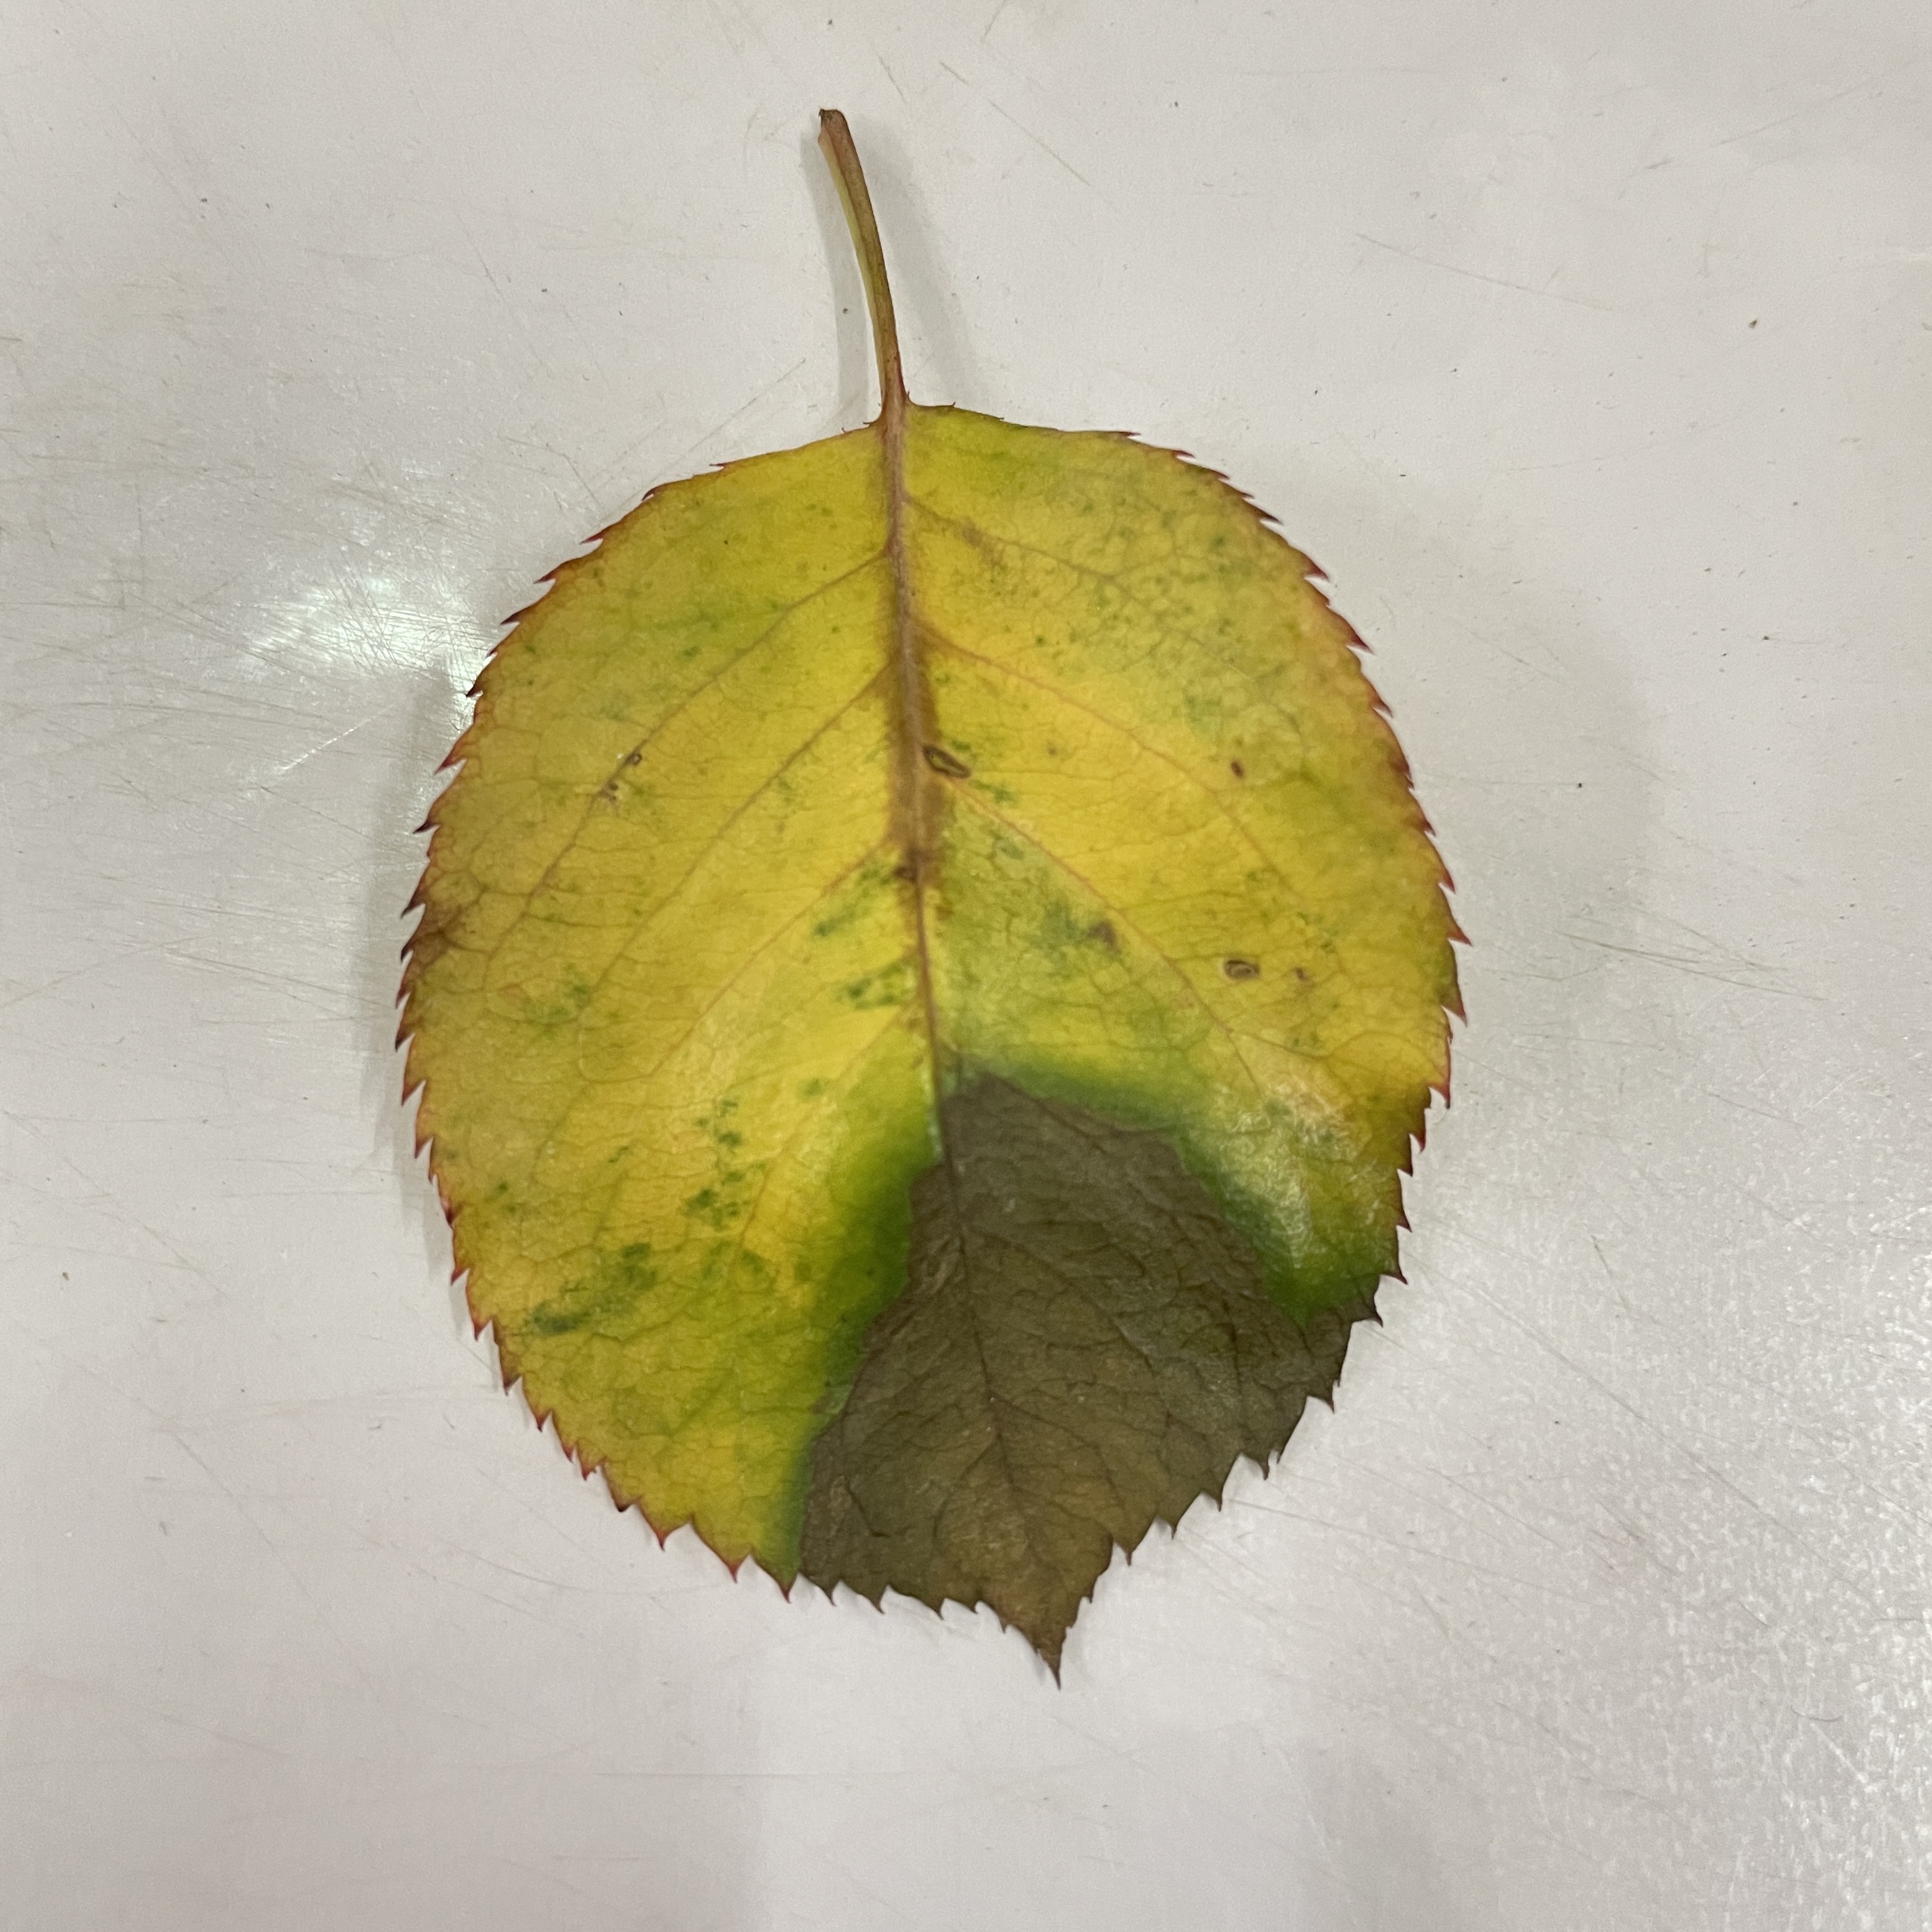
Label: Black Spot